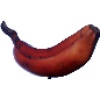
Label: red_banana